The Last Samurai

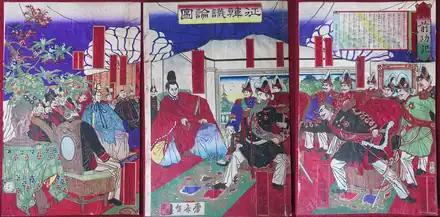
The Seikanron debate of 1873. Saigō Takamori insisted that Japan should go to war with Korea.

Motoko Rich of "The New York Times" observed that the film has opened up a debate, "particularly among Asian-Americans and Japanese," about whether the film and others like it were "racist, naïve, well-intentioned, accurate – or all of the above."